Roman Catholic Diocese of Cleveland

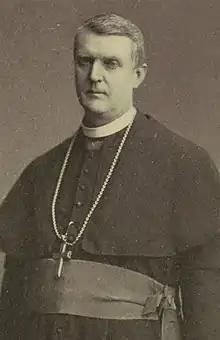
Bishop Horstmann (1903)

In 1872, Pope Pius IX appointed Reverend Richard Gilmour of the Archdiocese of Cincinnati as the second bishop of Cleveland. In 1873, the Sisters of Charity of Saint Augustine opened St. Ann's Hospital in Cleveland for maternity patients and newborn babies.